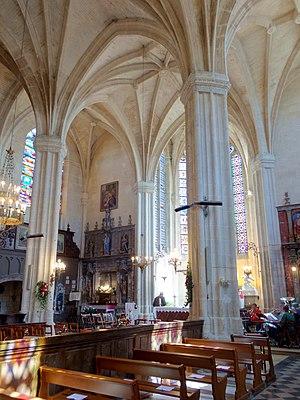
Intérieur de l'église - voir titre.
L'église Saint-Denis est une église catholique paroissiale située à Remy, dans l'Oise, en France. C'est un vaste édifice de style gothique flamboyant et Renaissance, qui se substitue à un édifice plus ancien du début du XIIIᵉ siècle, dont certains éléments subsistent, notamment les murs d'extrémité de l'ancien transept. Assez marquant pour le paysage est le clocher-porche du XVIᵉ siècle haut de 35 m, dont les principaux éléments stylistiques, réseaux des baies de l'étage de beffroi, balustrade et flèche, sont des aménagements des années 1861 / 1873. Il y a, surtout à l'extérieur, une nette séparation entre nef des fidèles et chœur liturgique. Les murs gouttereaux des bas-côtés, un peu rustiques et de faible hauteur, sont en fort contraste avec l'élégance et la hauteur des parties orientales, et le raffinement de son décor Renaissance. À l'intérieur, le style flamboyant prévaut, et les différences entre nef et chœur sont moindres. Ils sont surtout de la même hauteur et de la même largeur. Cependant, les voûtes de la nef et de son bas-côté sud datent seulement du XIXᵉ siècle, et sont dénuées d'intérêt artistique.